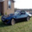
Label: automobile